Tomáš Kalas

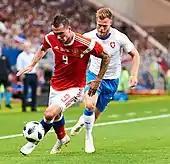
Kalas (right) playing for the Czech Republic in 2018

Kalas debuted for the Czech senior squad in a 3–0 friendly victory against Slovakia at his hometown's Andrův stadion on 14 November 2012, coming on as a substitute for David Limberský in the 74th minute. Kalas was included in the squad during the Euro 2016 qualifiers. On 13 October 2015, he came off the bench replacing Josef Šural, resulting in a 3–2 victory for the Czech Republic.